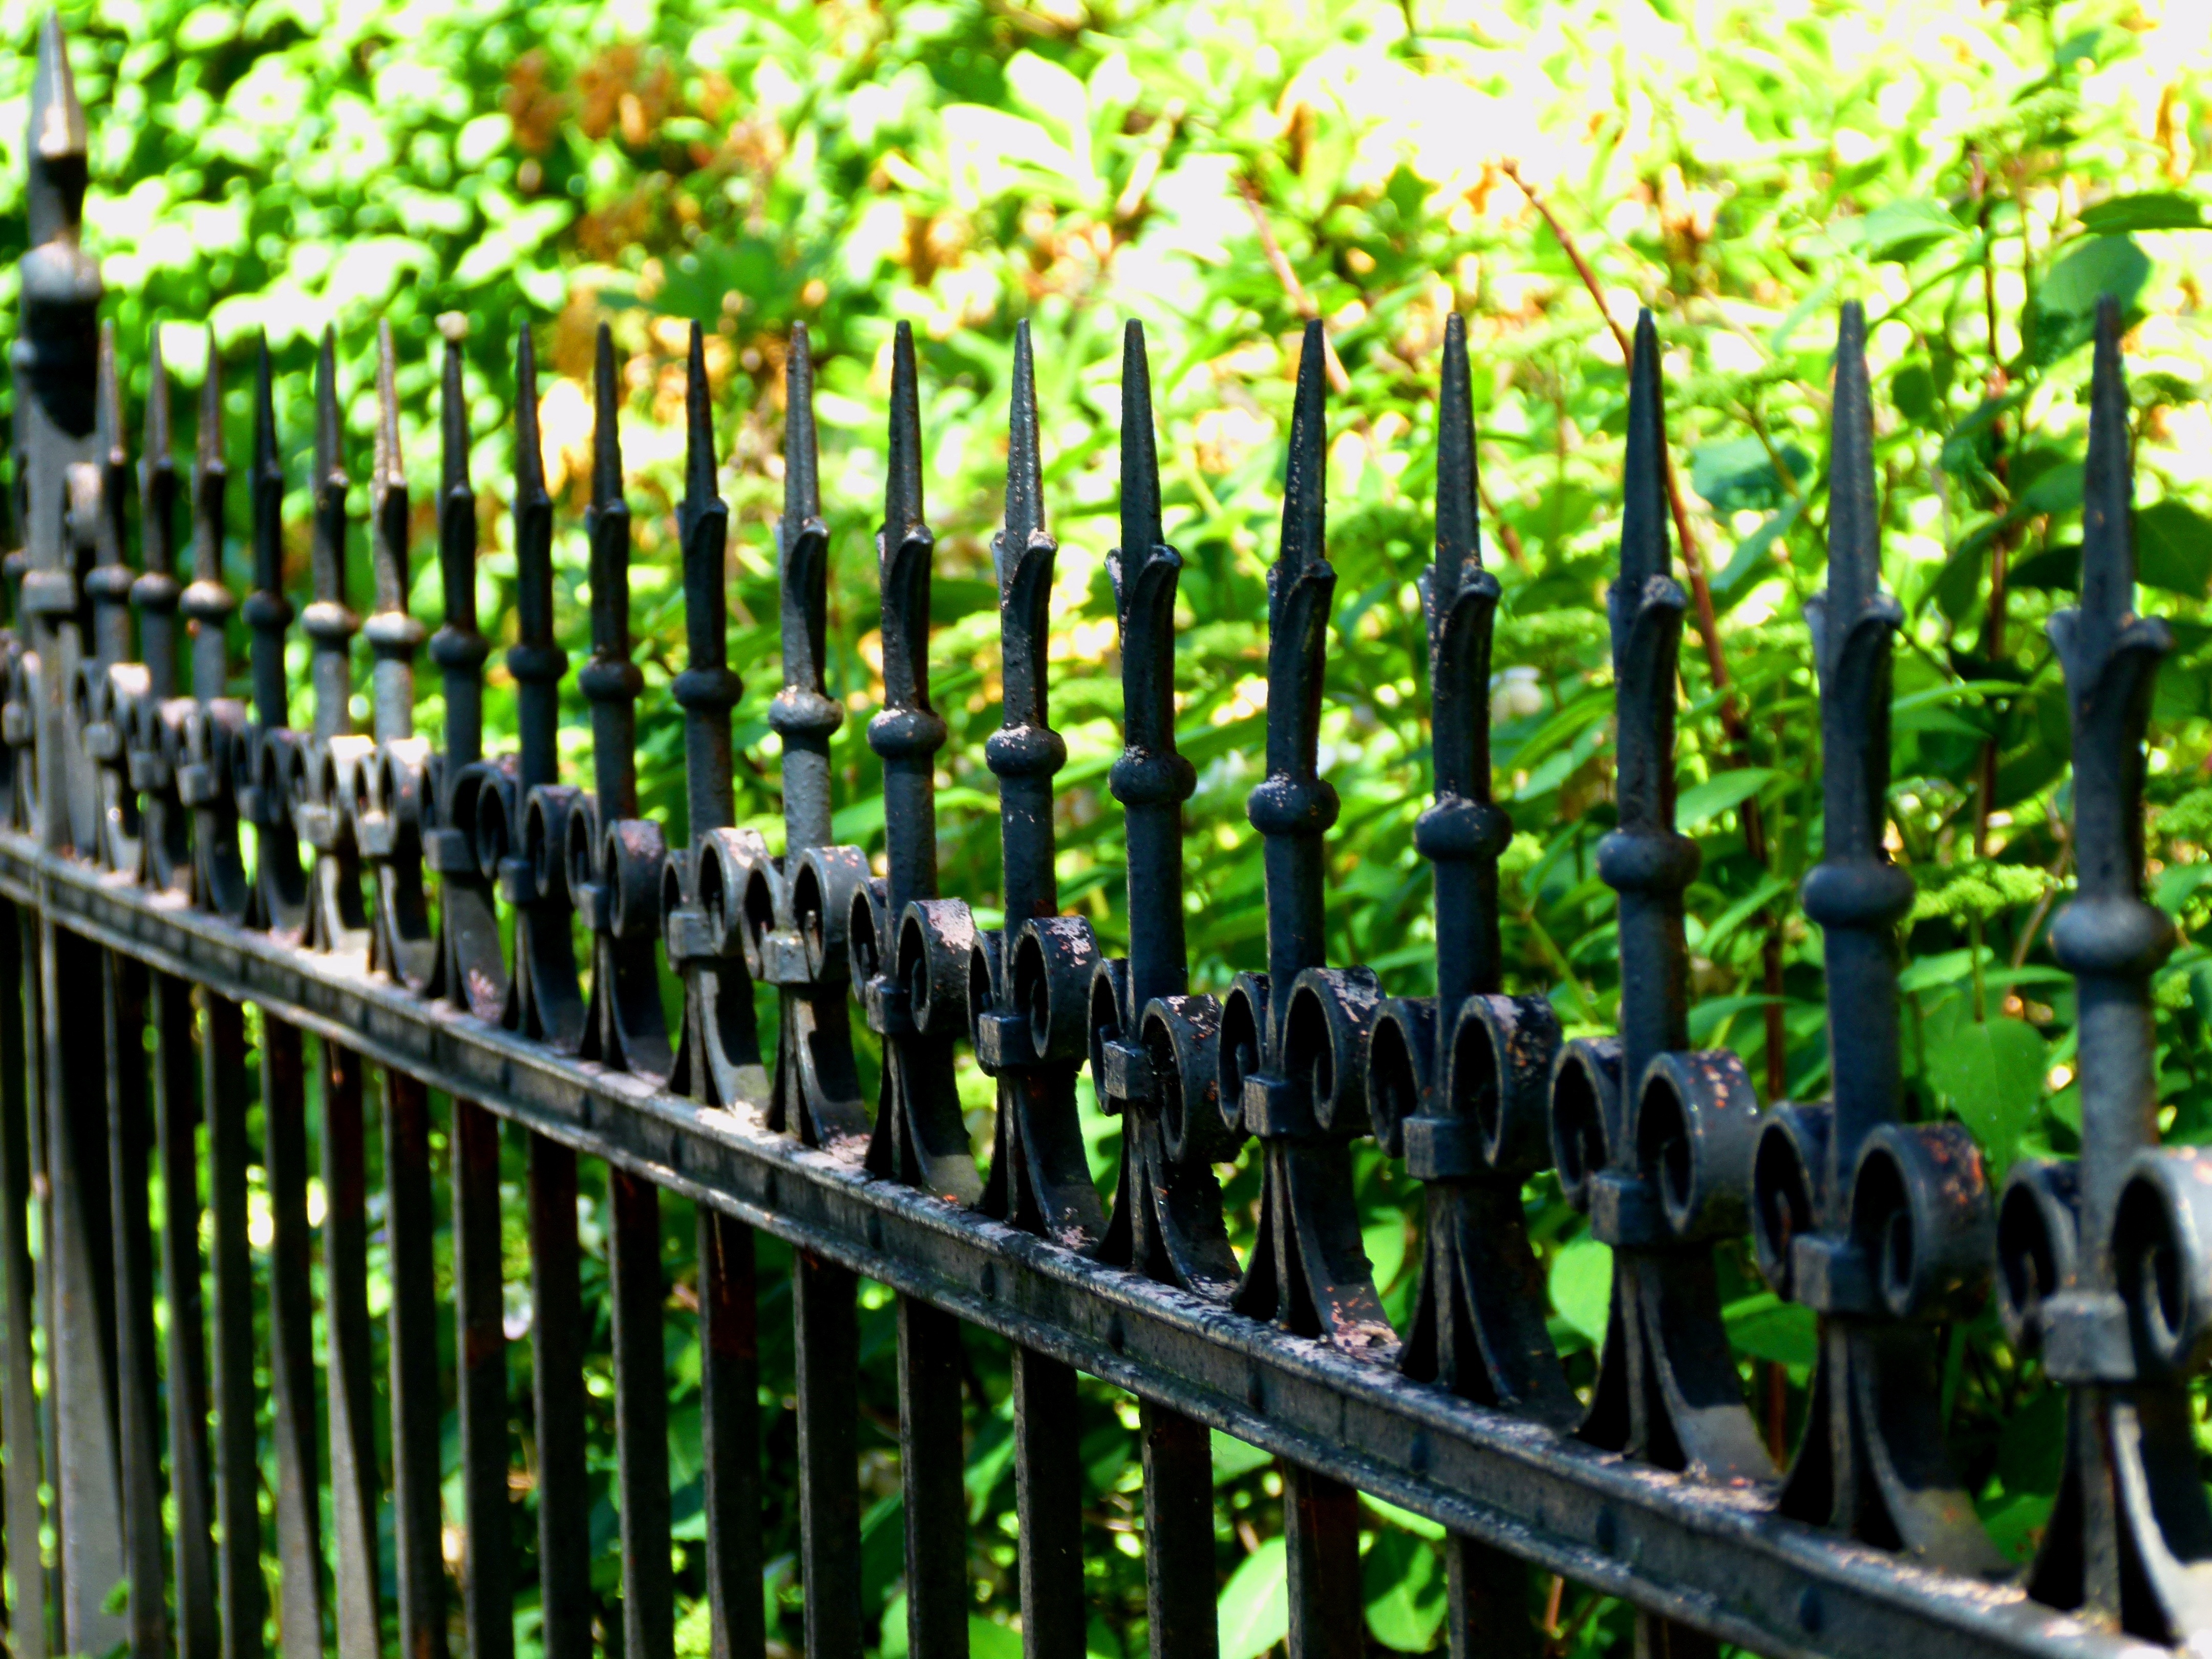
nature, grass, branch, fence, lawn, building, old, home, green, scenic, romantic, castle, property, agriculture, garden, shrub, private, mood, fenced, hedge, plot, outdoor structure, home fencing, wrought all ones